After Dark (TV programme)

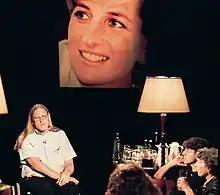
"After Diana" in 1997

John Underwood wrote of the programme broadcast on 6 August 1988: "I recall hosting an edition of ... "After Dark" in which (Bianca Jagger) intellectually crushed Dr John Silber, a senior adviser to Ronald Reagan, and Roberto Ferrey, an apologist for the Contras. Furthermore, she left Sir Alfred Sherman lost for words, a feat rarely achieved before or since."